Dave Filoni

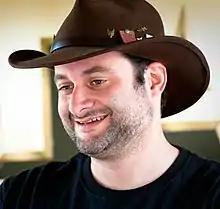
Filoni in 2010

David Filoni (born June 7, 1974) is an American director, producer, and screenwriter currently serving as the chief creative officer of Lucasfilm. He directed multiple episodes of "", before being hired by George Lucas to oversee direction on the television series "" as well as directing and writing numerous episodes, including its . He was the creator of follow-up series "Star Wars Rebels," and served as a supervising director, executive producer and writer.